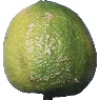
Label: Limes 1